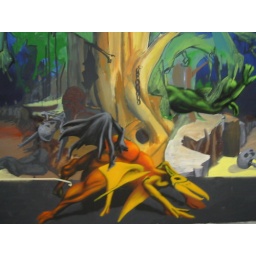
Grafitti on the wall of the building site during construction of the new tunnel on the U3/U6 platform at Marienplatz U-Bahn station in Munich.